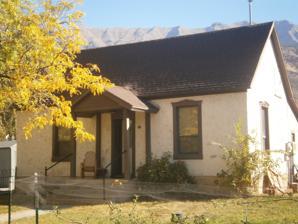
Building: Fugal Dugout House
Country: United States of America
Year built: 1869
Historic house in Utah, United States United States historic place Fugal Dugout House U.S. National Register of Historic Places Show map of Utah Show map of the United States Location 630 North 400 East, Pleasant Grove, Utah Coordinates 40°22′14″N 111°43′55″W / 40.37056°N 111.73194°W / 40.37056; -111.73194 Area less than one acre Built 1869; 1882 Built by Fugal, Andreas Christensen; Fugal, Christian Christensen Architectural style Dugout , Other NRHP reference No. 86000611 Added to NRHP March 27, 1986 The Fugal Dugout House is a historic house at what is now 630 North 400 East in Pleasant Grove, Utah , built in 1869. Description and history It was used as the foundation for a stone house in 1882. It "is architecturally significant as the only known example in Utah of a dugout serving as the basis for a later house expansion." It was listed on the National Register of Historic Places in 1986. See also Fugal Blacksmith Shop References